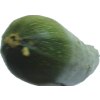
Label: green_zucchini